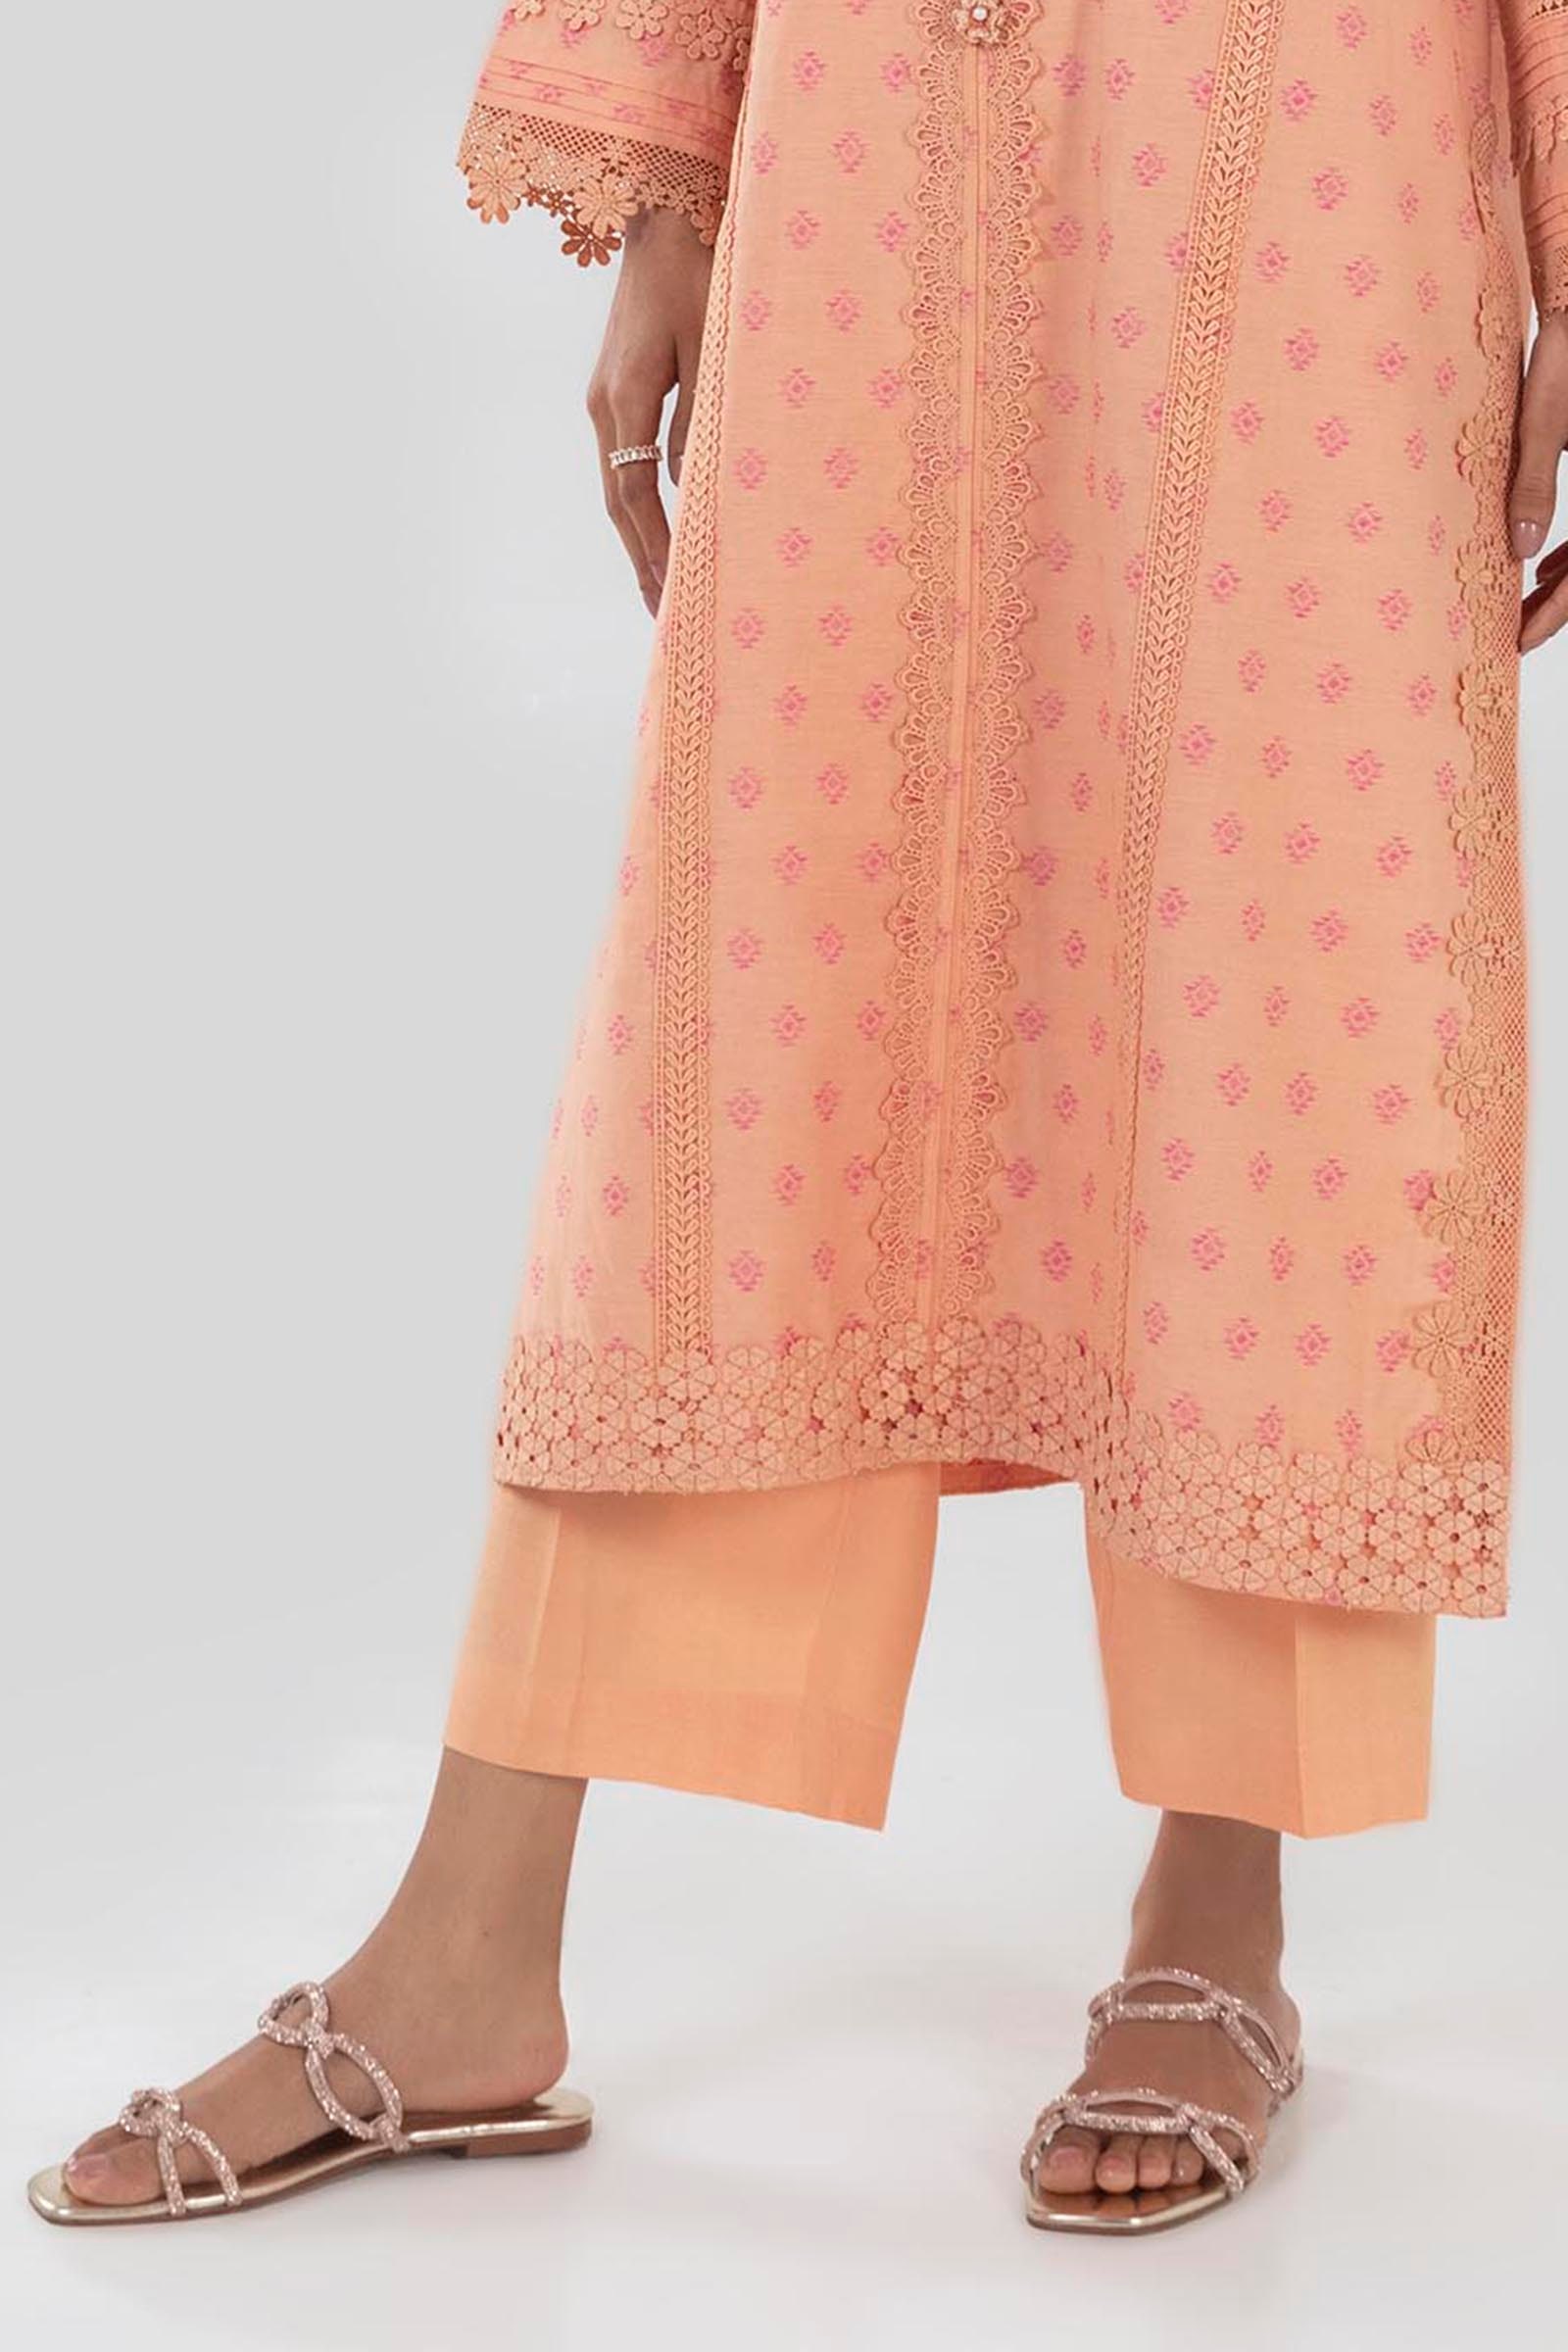
peach karla embroidered cotton tun